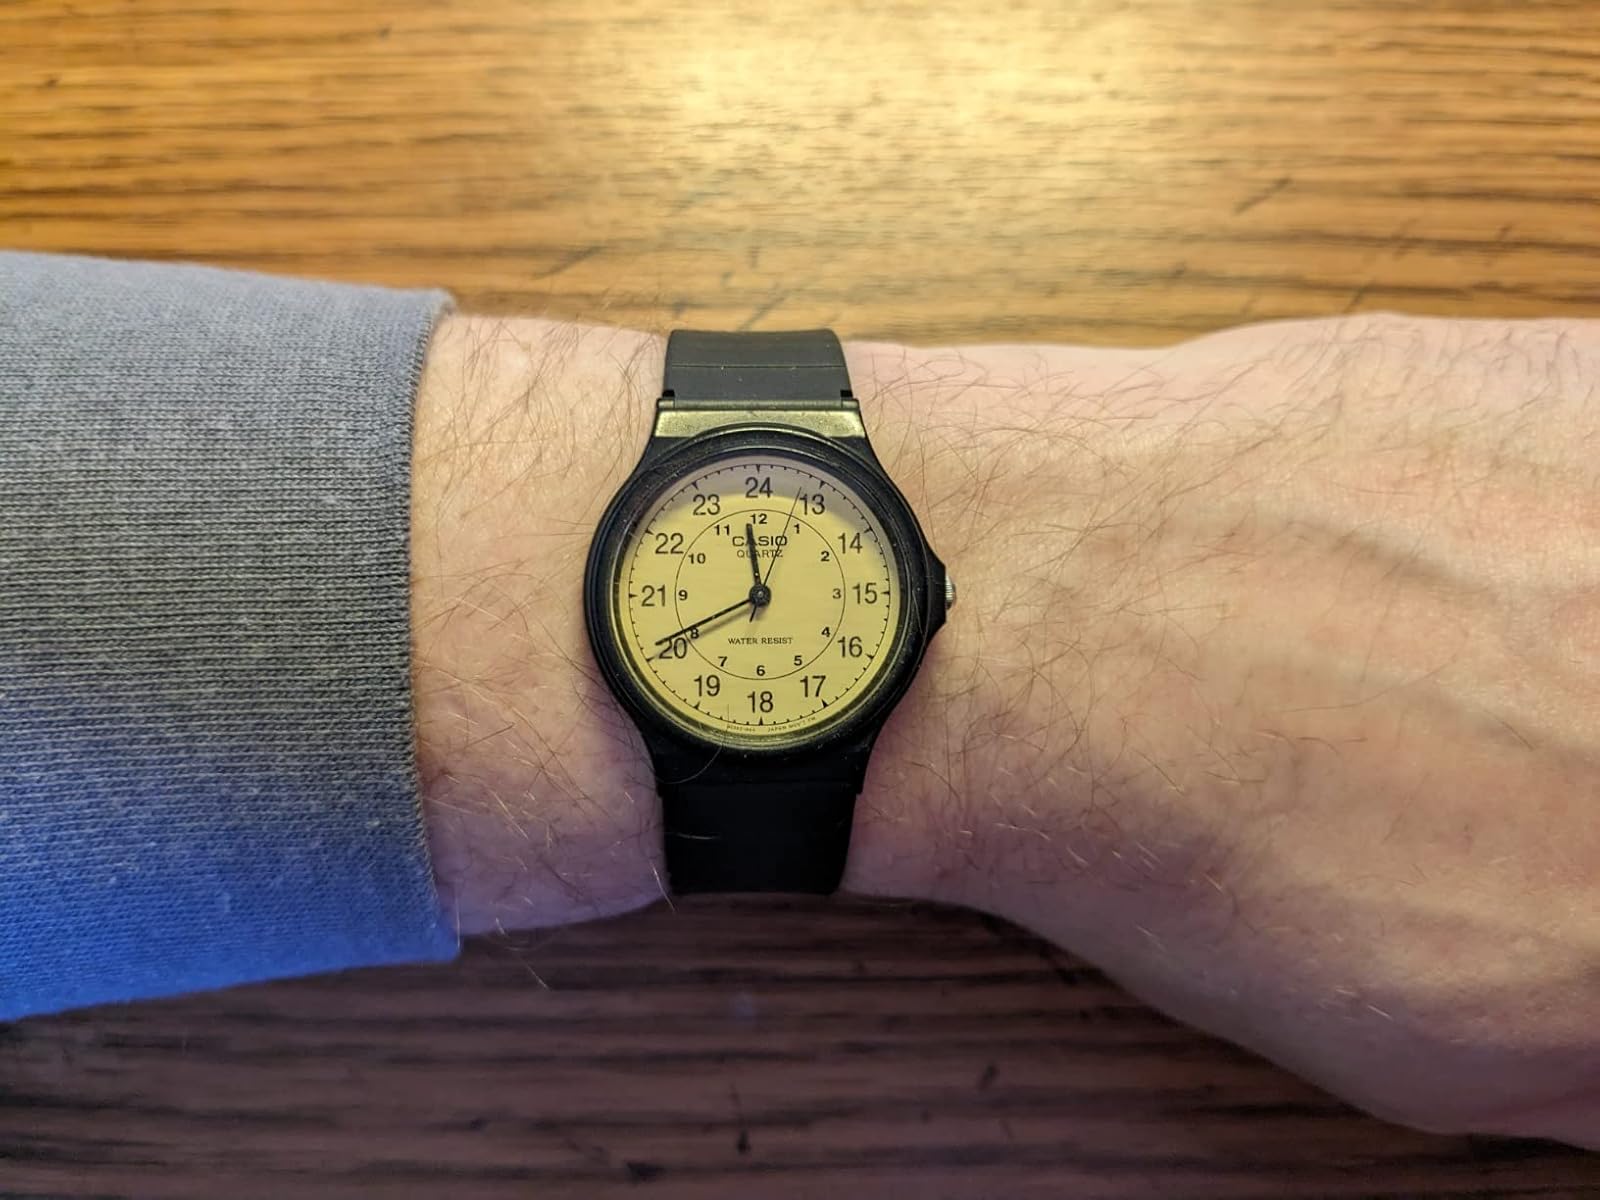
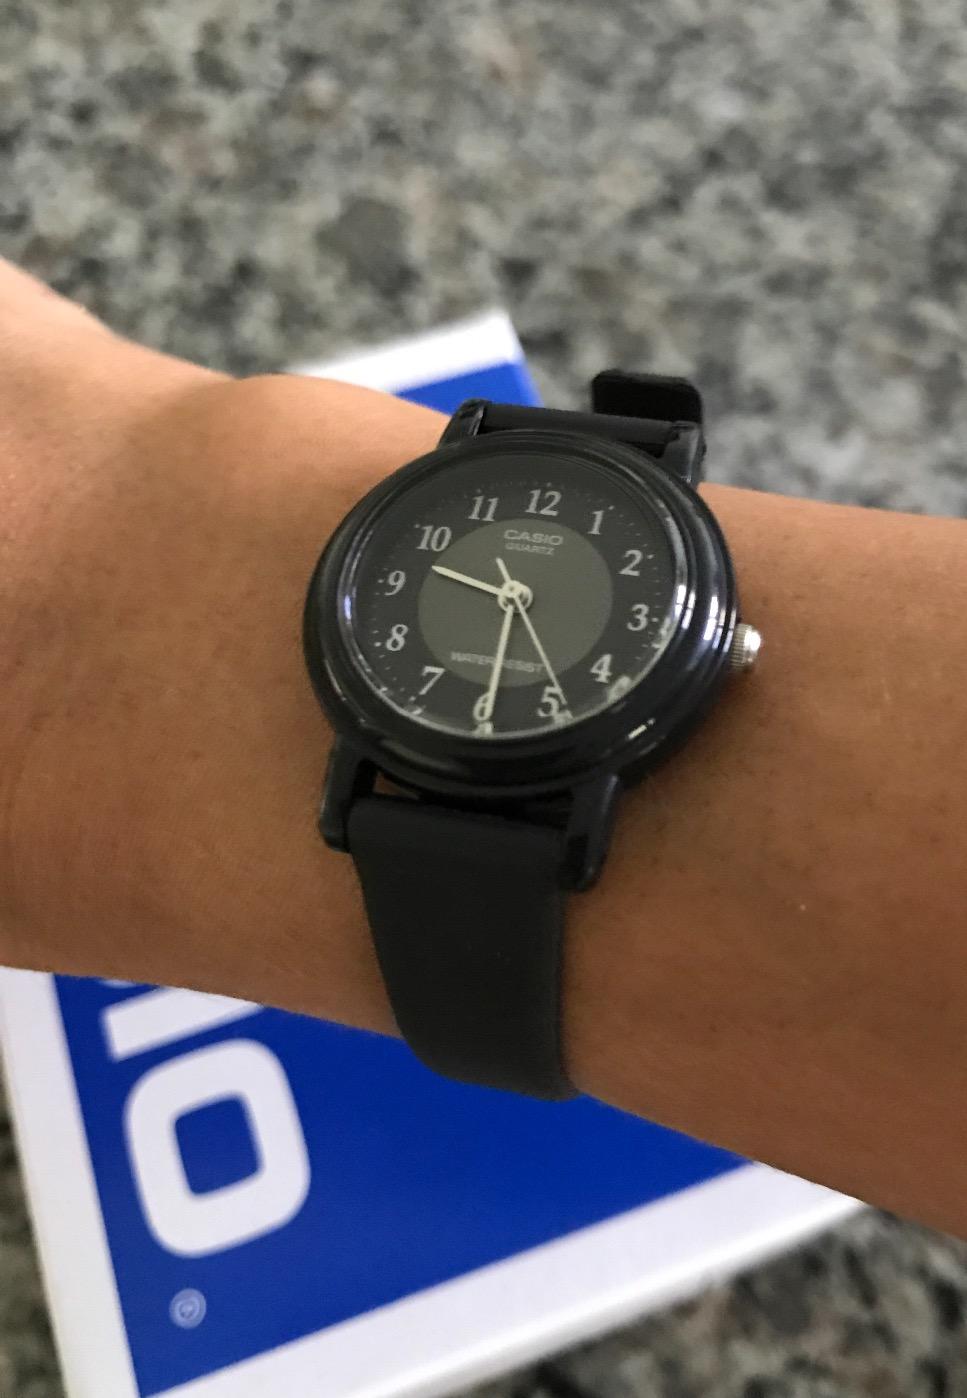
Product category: accessories_watch
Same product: no